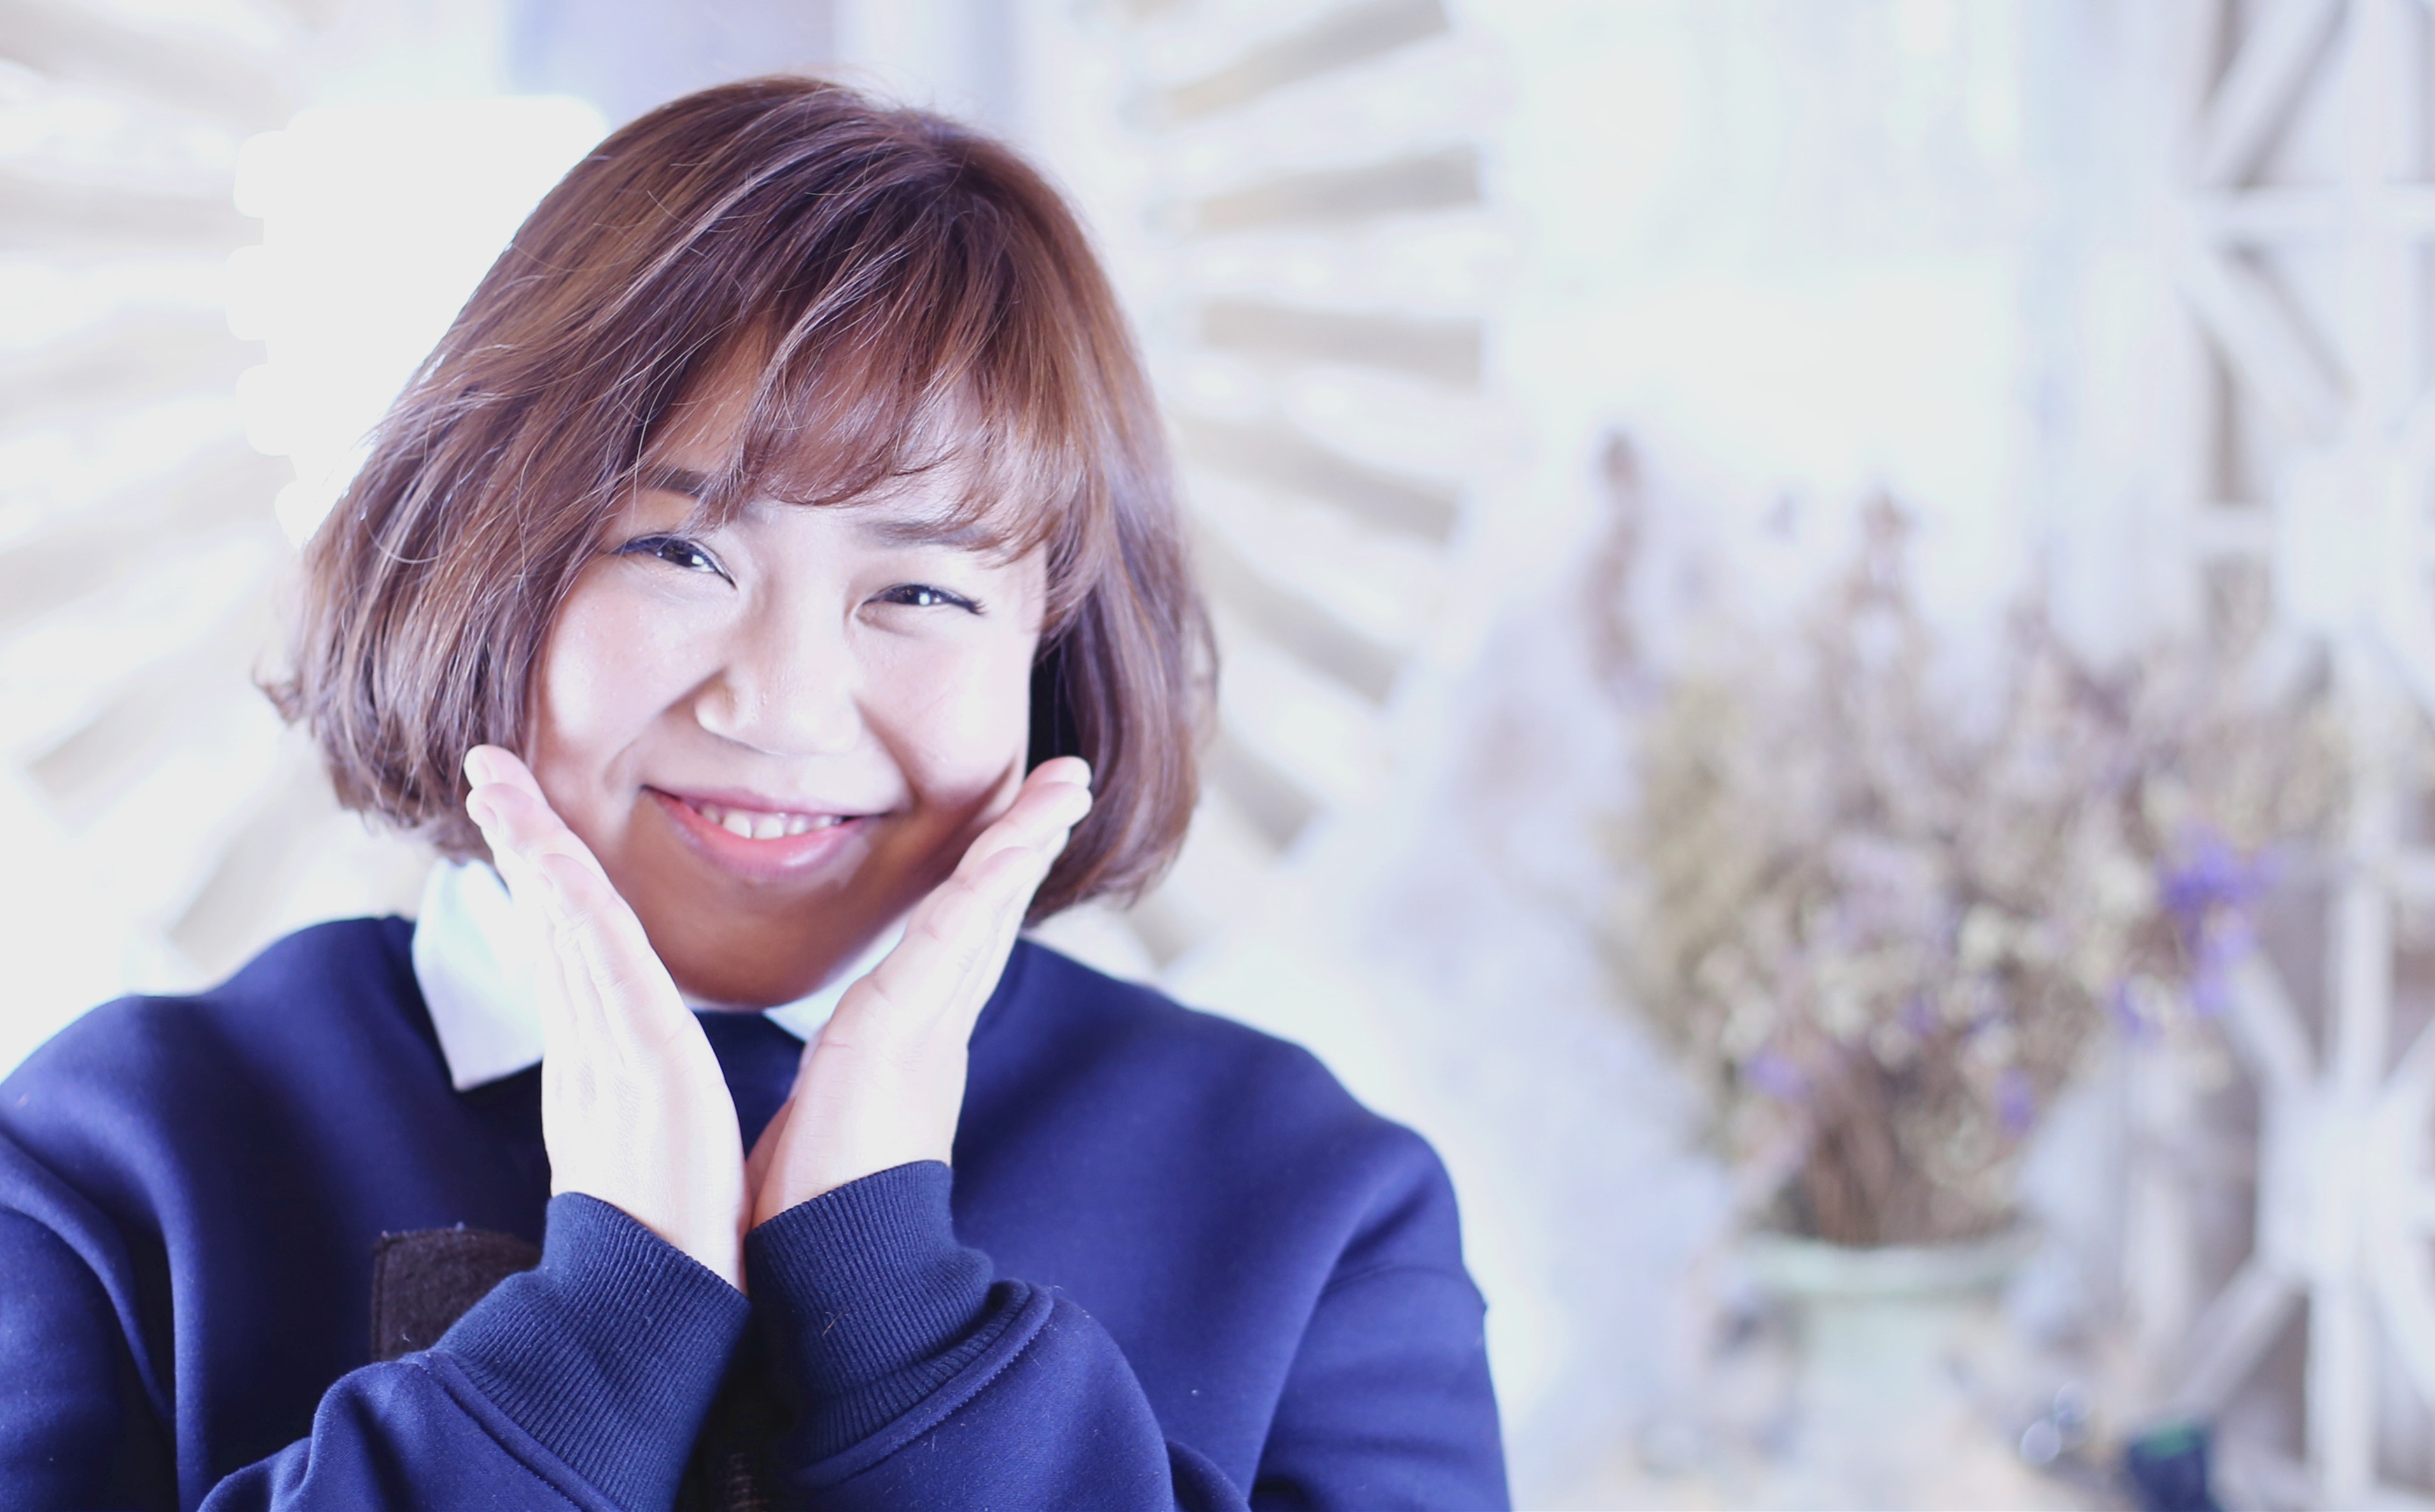
girl, woman, purple, portrait, studio, asia, blue, professional, lady, facial expression, hairstyle, smile, long hair, black hair, face, happiness, snapshot, beauty, brown hair, bangs, portrait photography, hair coloring, in the face of the hand